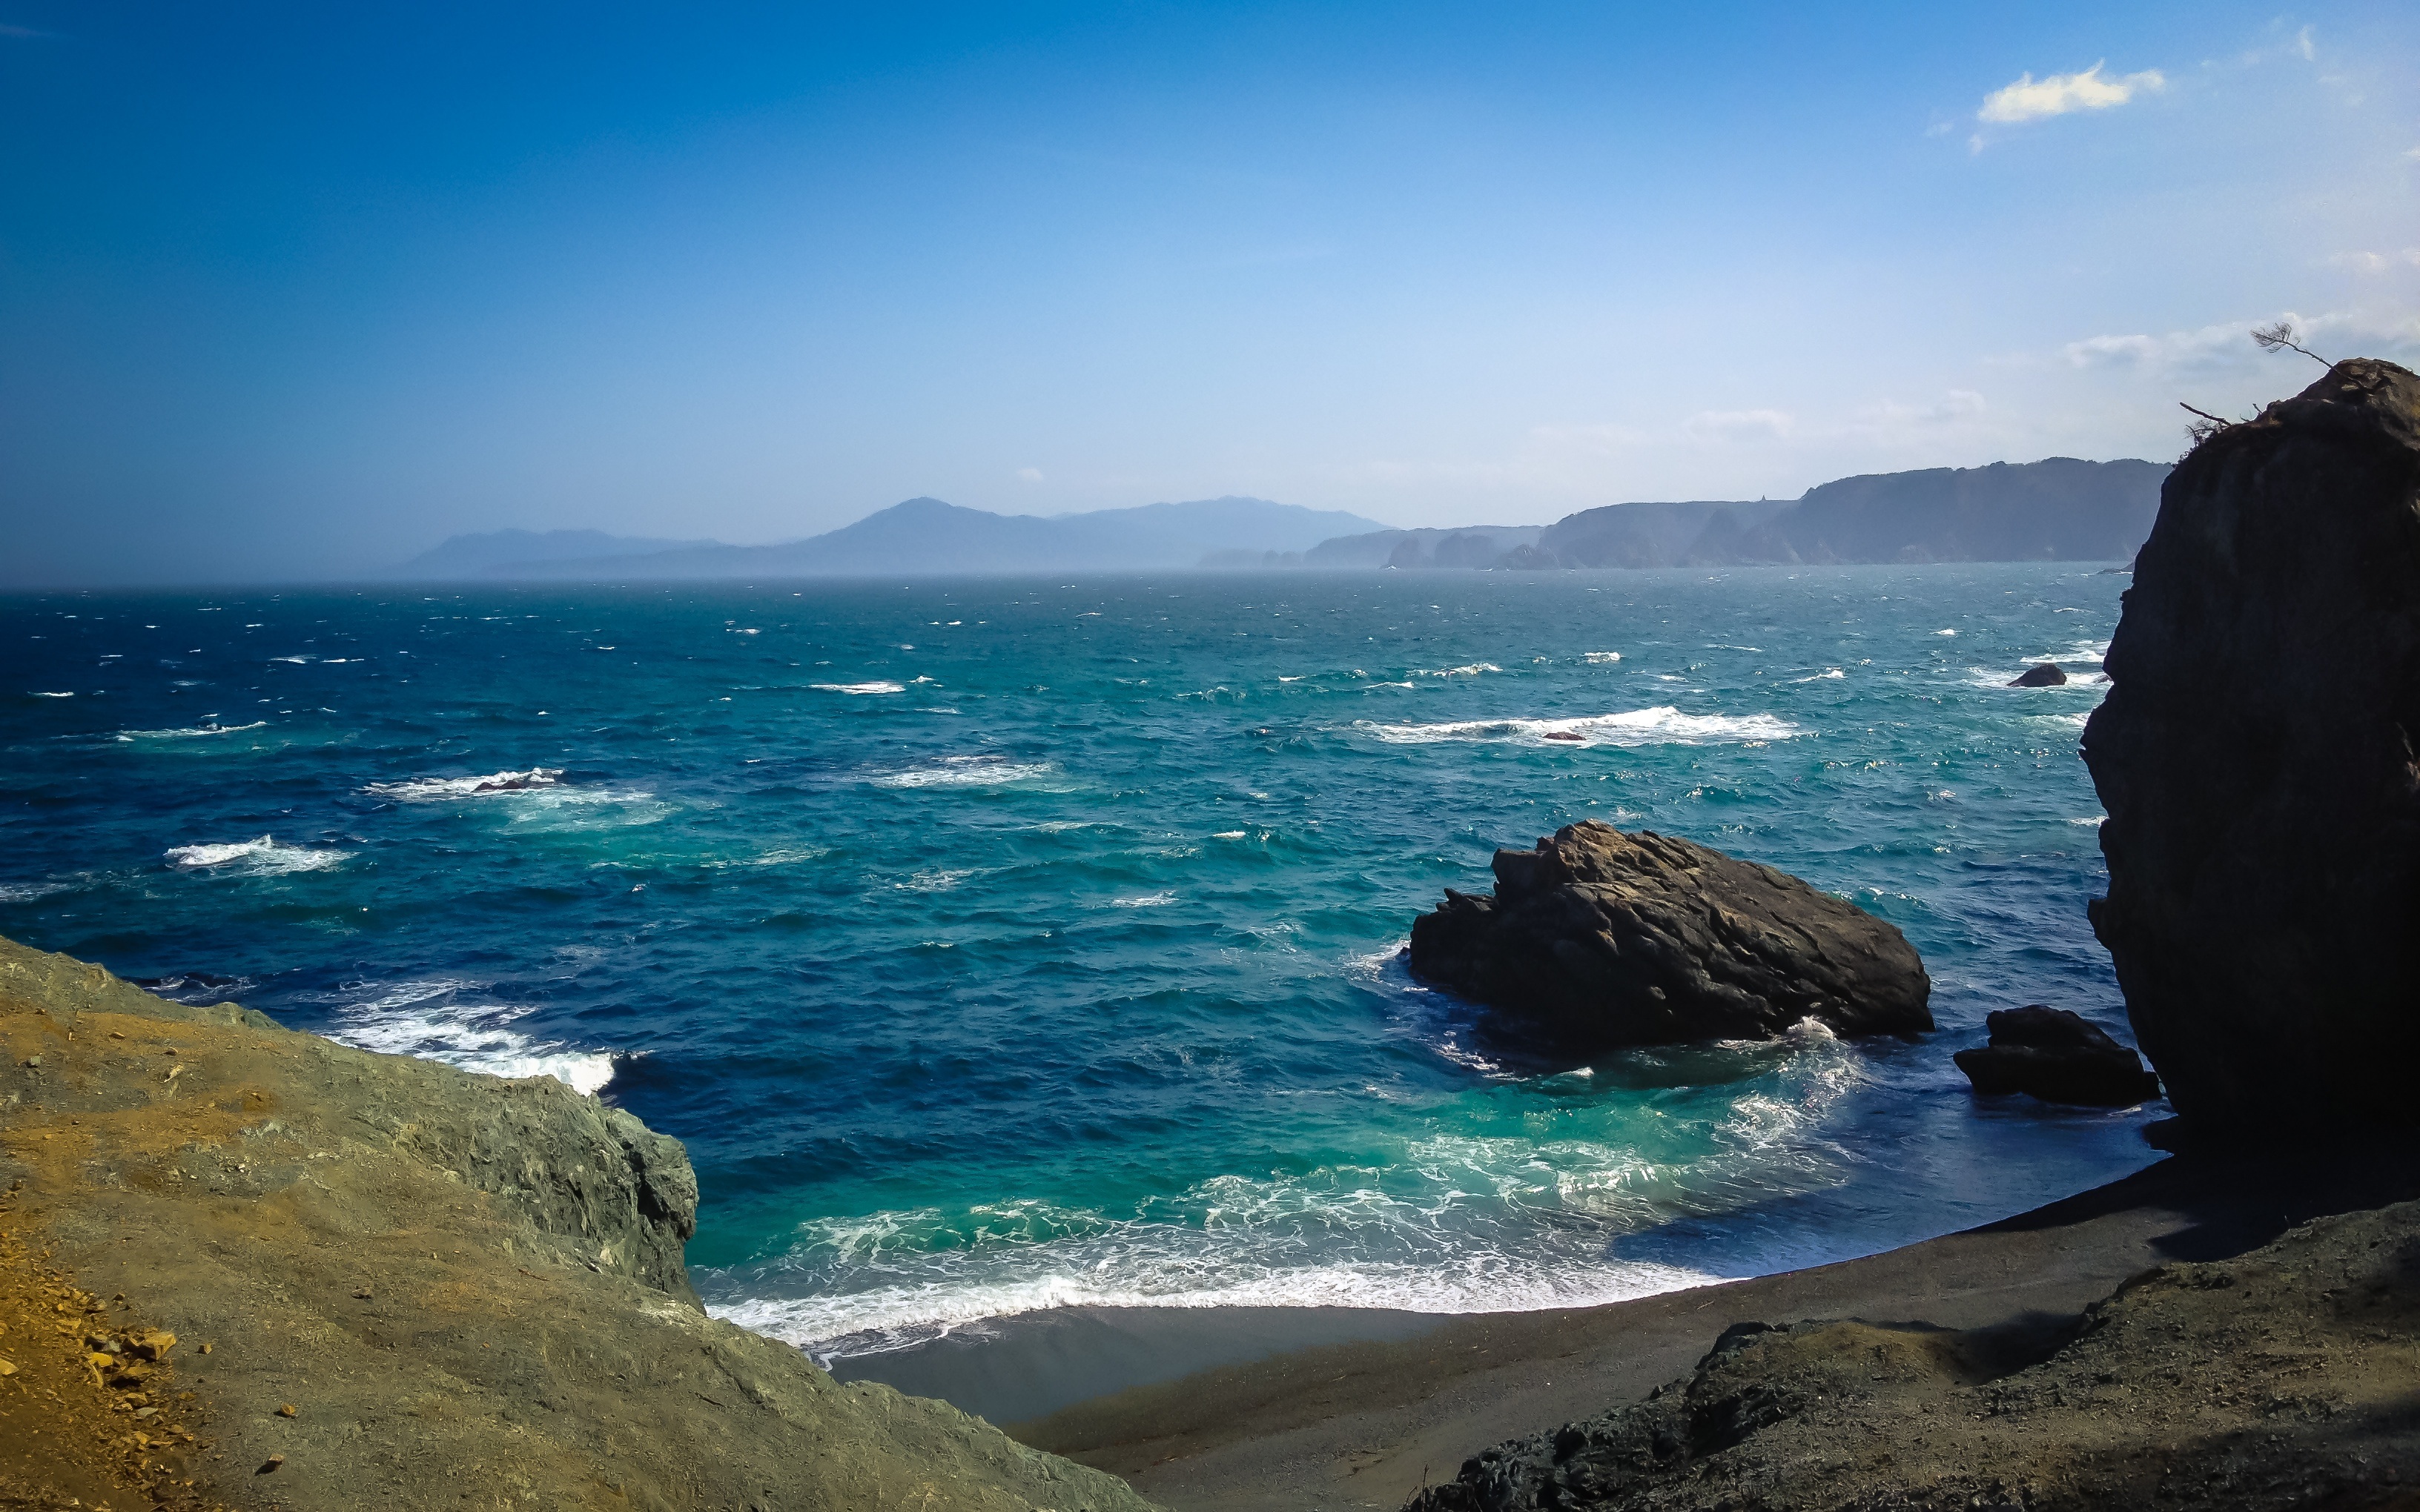
beach, sea, coast, water, nature, rock, ocean, horizon, cloud, sky, shore, wave, summer, vacation, cliff, surf, cove, bay, blue, terrain, material, body of water, waves, mountains, cape, islet, wind wave